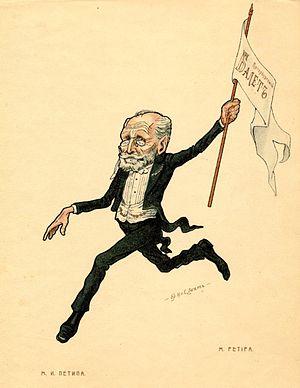
Michel-Victor-Marius-Alphonse Petipa, né le 11 mars 1818 à Marseille et mort le 14 juillet 1910 à Gourzouf en Crimée, est un danseur, maître de ballet et chorégraphe français qui vécut en Russie de l'âge de 29 ans jusqu'à sa mort.